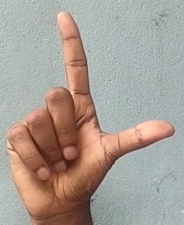
ASL sign: L